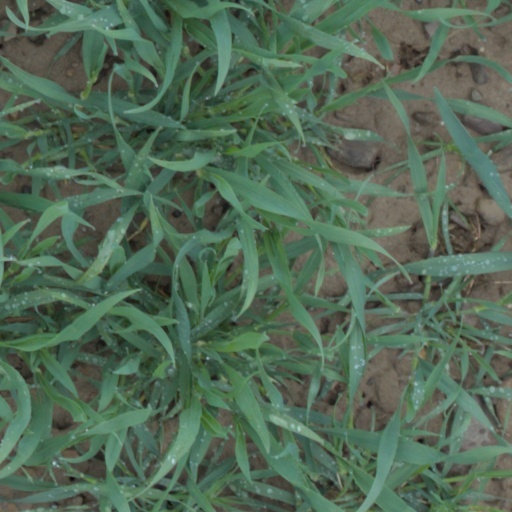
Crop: wheat